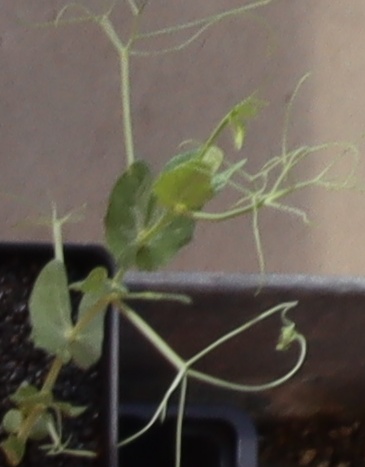
Label: Field Pea